Ciqikou station (Chongqing Rail Transit)

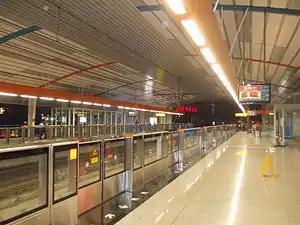

Ciqikou is a station on Line 1 of Chongqing Rail Transit in Shapingba District, Chongqing Municipality, China. It opened in 2012.
Line 27, which is currently under construction, will also serve the station in future.